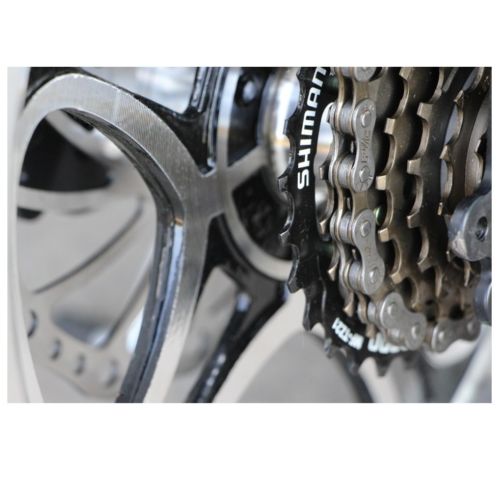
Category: bicycle